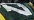
Number: 7